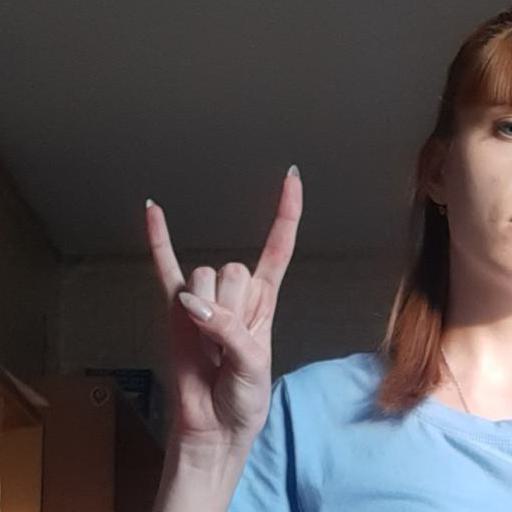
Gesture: rock